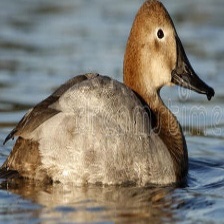
Species: CANVASBACK
Scientific name: AYTHYA VALISINERIA
ImageNet parent category: drake